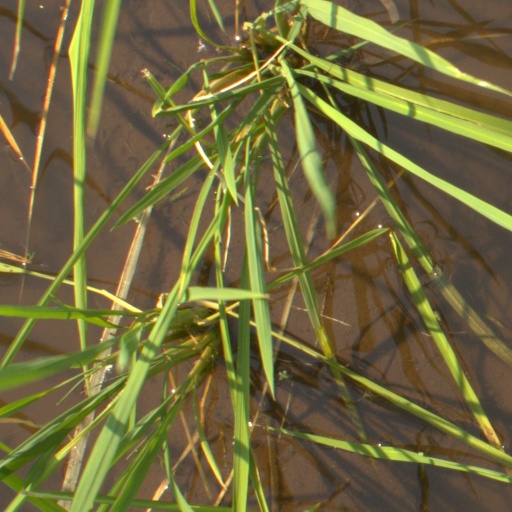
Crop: rice